Ali Nazifkar

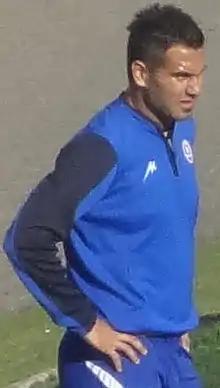
Nazifkar in 2012

Alireza Niknazar (born 2 February 1984) is an Iranian football coach and a former defender.